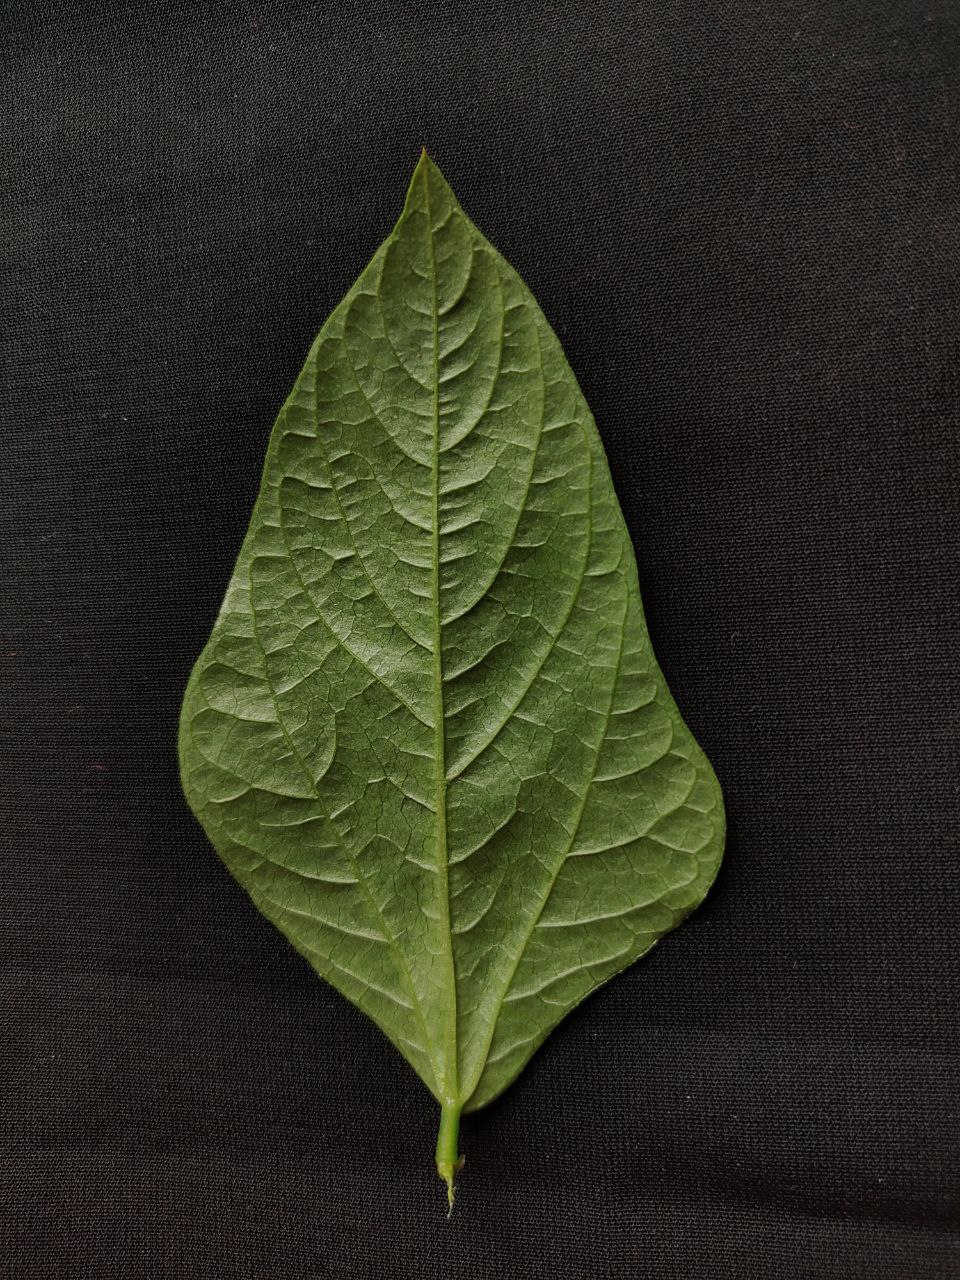
Crop: cowpea
Leaf condition: Fresh Leaf